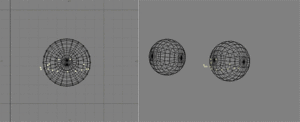
Modelage 3d d'une partie du visage, par la technique de la toile d'araignée Italiano: modellazione 3D di una zona del volto umano, mediante la tecnica della tela di ragno